Answer in natural language. How many CoffeeMachines are visible in the scene? Choose between the following options: 1, 4, 3, 2 or 0
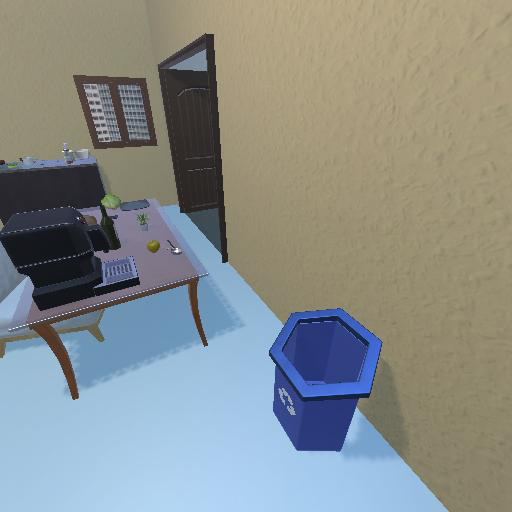
<answer>1</answer>